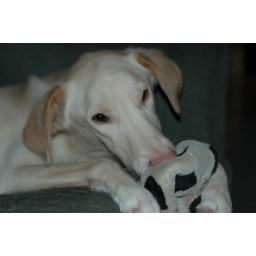
Here's a dog with a soccer ball in her mounth.